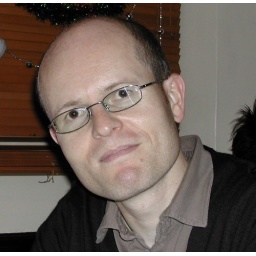
Before the house white wine kicked in